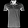
Label: T - shirt / top